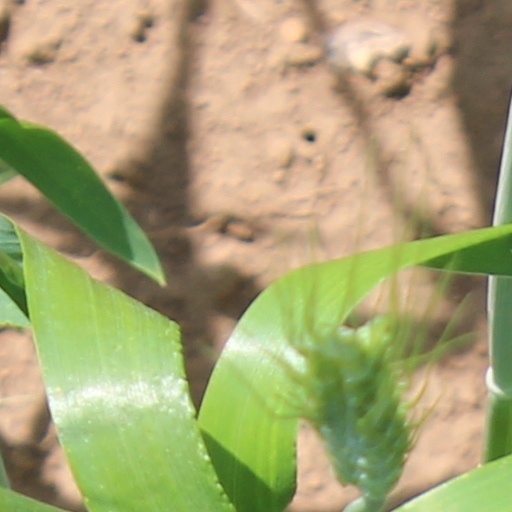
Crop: wheat